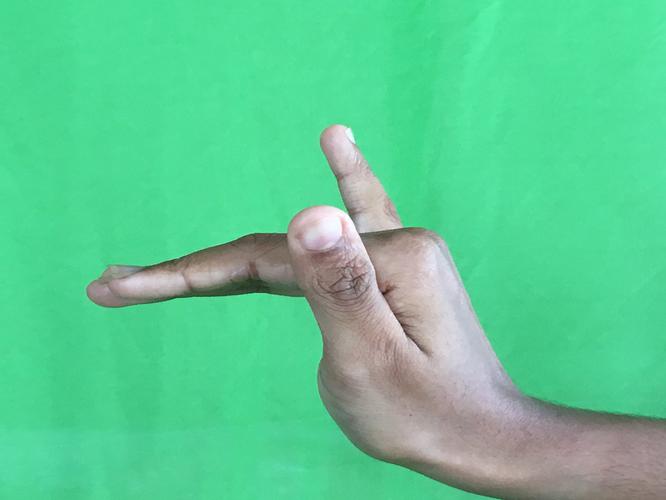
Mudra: Mrigasirsha
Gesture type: single_hand